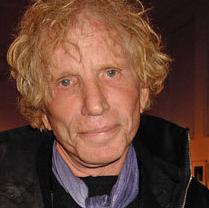
Age: 69